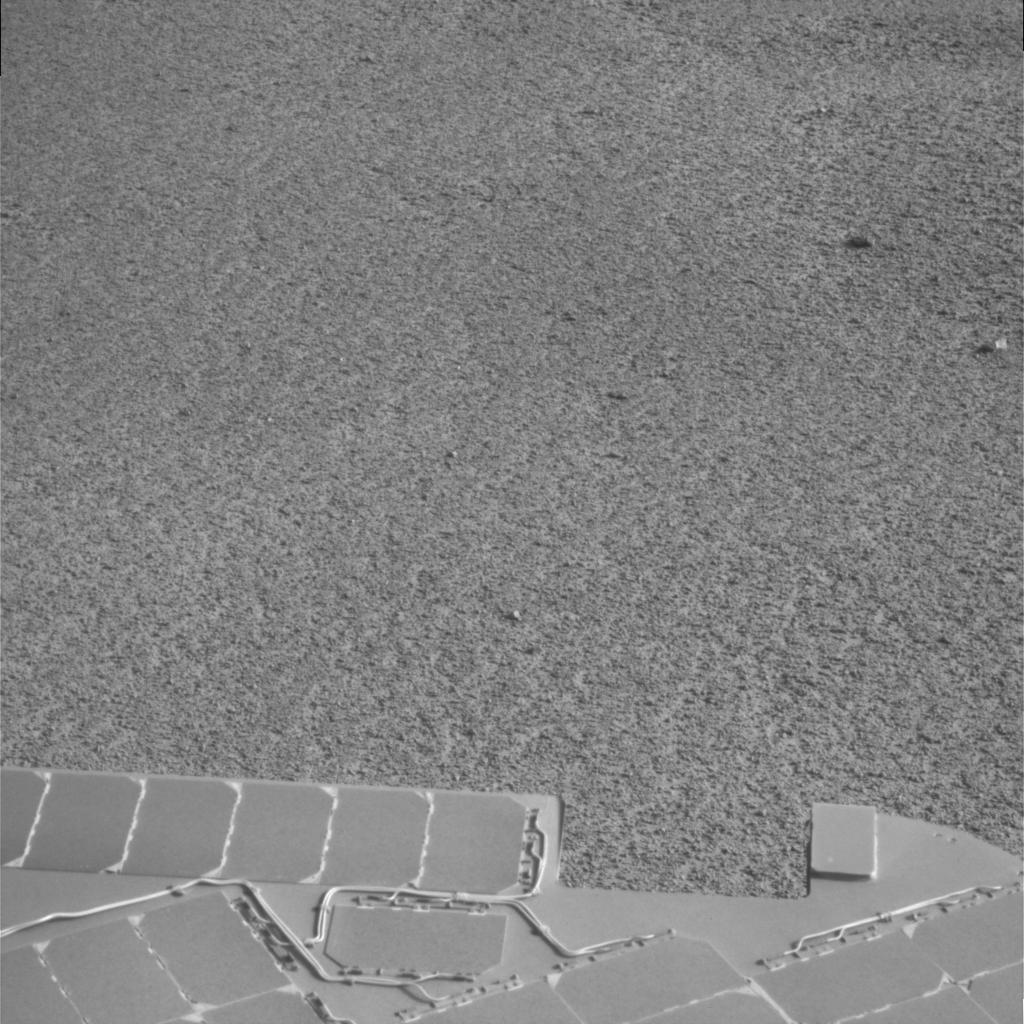
Surface features visible: Rover Deck, Clasts, Soil, Spherules, Nearby Surface, Rover Parts